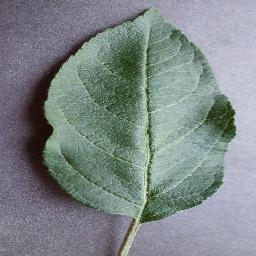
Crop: apple
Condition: healthy